Rowland Heights, California

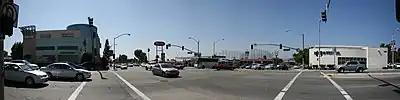
Colima/Nogales intersection

Foothill Transit and the Metro provide bus transit services throughout the San Gabriel Valley. The main Metro Bus Terminal is in El Monte. In addition, the Metrolink commuter train runs west towards Downtown Los Angeles and east to San Bernardino through the Valley；the station that serves Rowland Heights is Industry station. Metro may possibly extend the Metro Expo Line to Rowland Heights in the second half of the 21st century in the future.